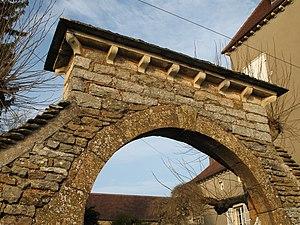
Le château de la Tour-Penet est situé sur la commune de Péronne en Saône-et-Loire, à flanc de pente.